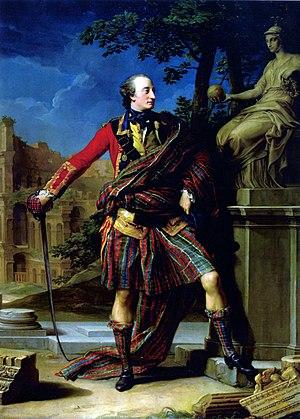
La peinture néo-classique est un courant pictural issu du néo-classicisme qui apparaît à la seconde moitié du XVIIIᵉ siècle et se poursuit jusqu'aux débuts du XIXᵉ siècle, succédant au rococo, et précédant la peinture romantique.
Le général William Gordon, de Fyvie, était un général et courtisan britannique. Il fut plusieurs fois élu au Parlement sous le patronage du duc de Marlborough et provoqua une querelle de famille avec son neveu, le duc de Gordon, en réquisitionnant un régiment que ce dernier levait.